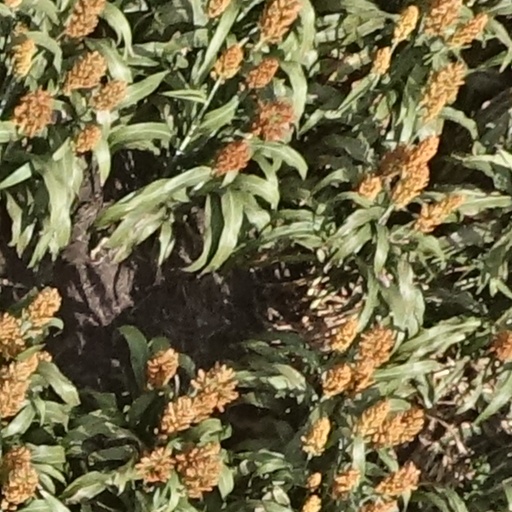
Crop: sorghum